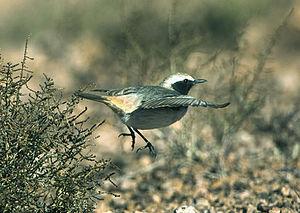
Le Traquet à tête grise est une espèce de passereaux de la famille des Muscicapidae.